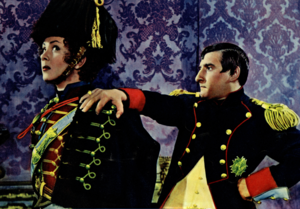
Renato Ranucci, connu sous le nom de scène Renato Rascel, est un acteur, chanteur et comique italien, parmi les plus connus en Italie dans les années 1950 qui, même à une petite échelle, devenait un élément de sympathie et d'ironie.
Lilia Silvi, nom de scène de Silvana Musitelli, est une actrice italienne. C'est une des divas les plus acclamées et les plus populaires des années 1940 ainsi qu'une des actrices les plus représentatives du genre des téléphones blancs.